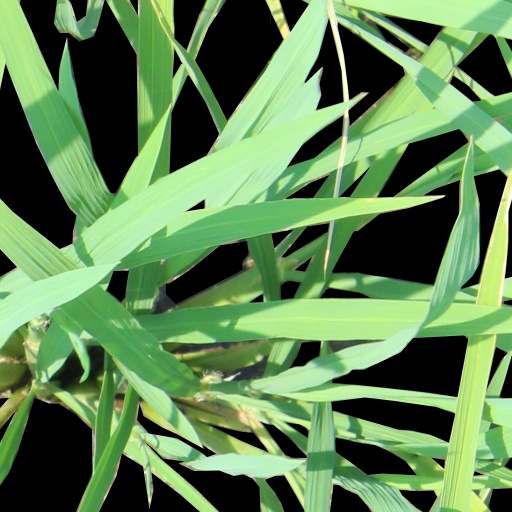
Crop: rice